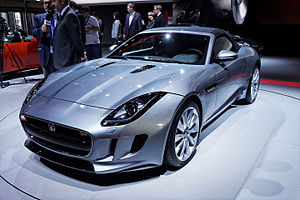
Jaguar Cars / Nuværende bilmodeller / F-Type
Jaguar F-Type
Jaguar Cars Limited er et britisk luksusbilmærke ejet af indiske Tata Motors med hovedkvarter i Browns Lane, Coventry, England. Det blev grundlagt som SS Cars Ltd i 1922 og ændrede navn til Jaguar i 1945.